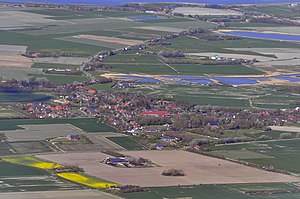
Nykirke / Historie
Byen fra luften.
Nykirke er en landsby og kommune i det nordlige Tyskland under Kreis Nordfriesland i delstaten Slesvig-Holsten. Byen ligger ca. 4 km syd for grænsen i det nordvestlige Sydslesvig. Stednavnet skrives på sønderjysk Nykirk og på nordfrisisk Naischöspel eller Naisjösbel.